Achille Paroche

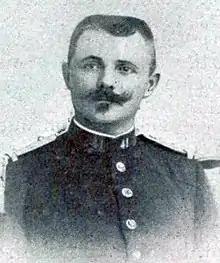
Paroche in 1898

Nicolas Achille Paroche (1 March 1868 – 27 May 1933) was a French sport shooter who competed in the 1900 Summer Olympics and 1920 Summer Olympics.